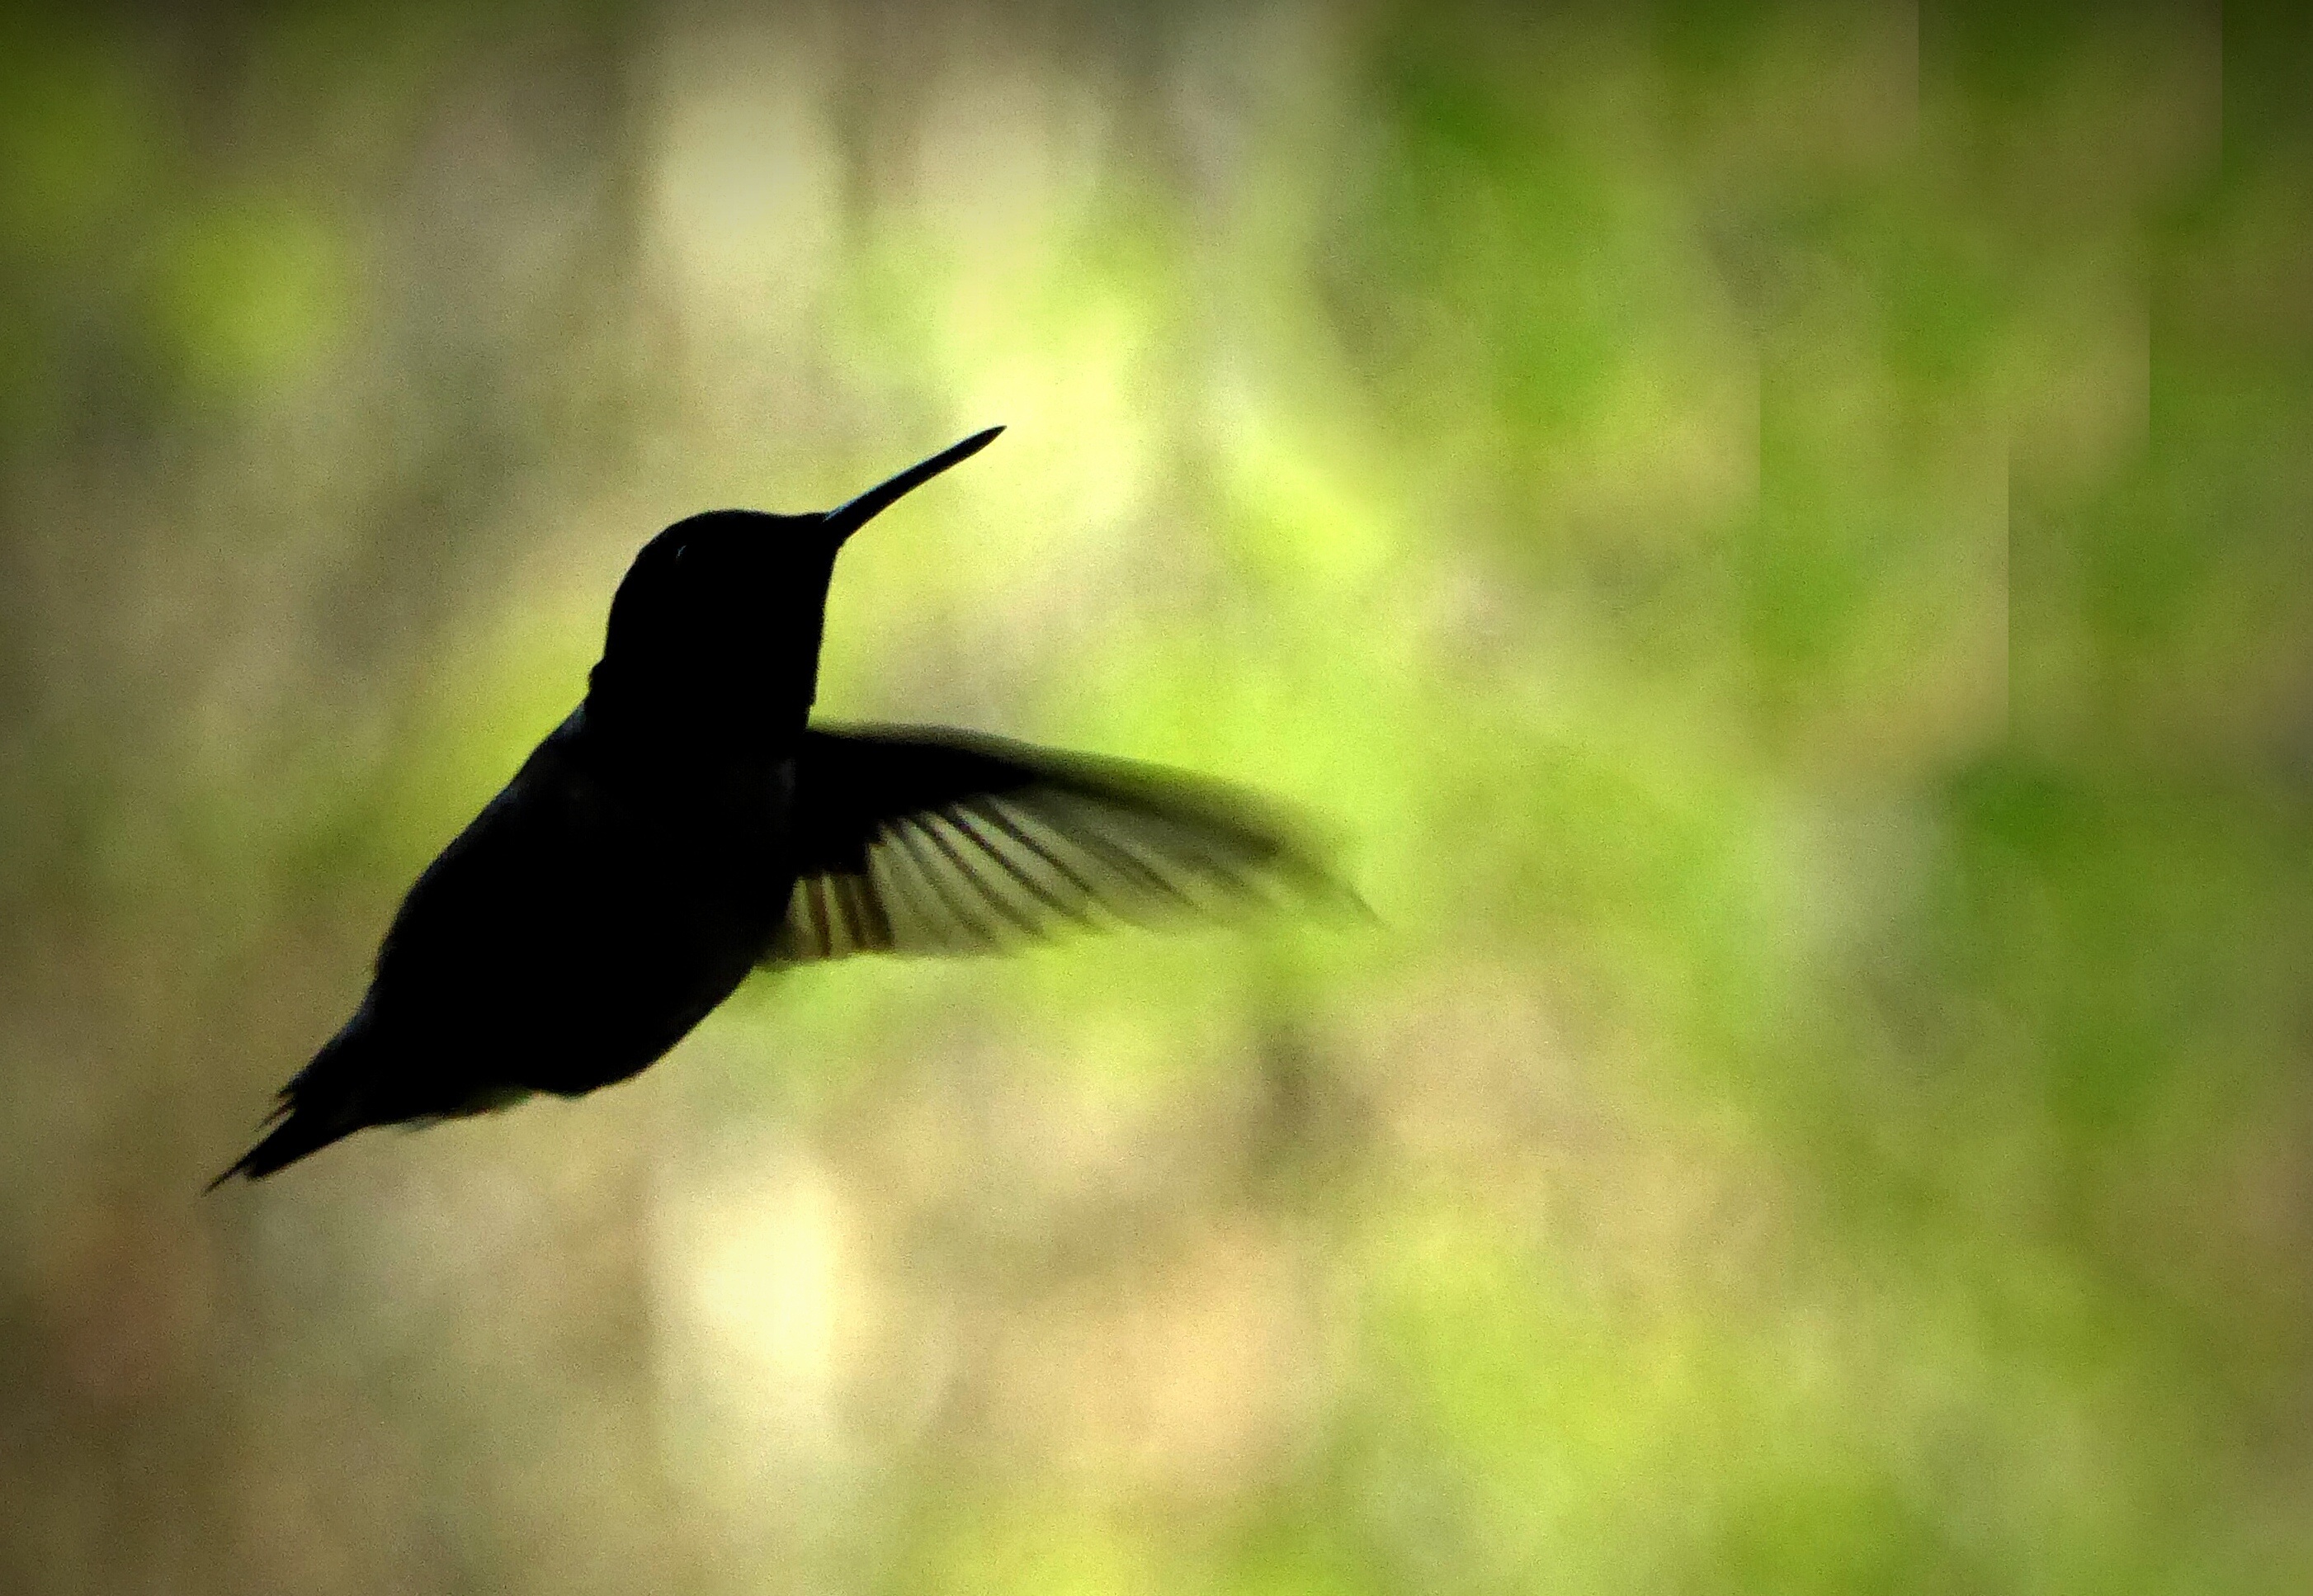
nature, bird, wing, wildlife, green, beak, hummingbird, fauna, vertebrate, blackbird, perching bird